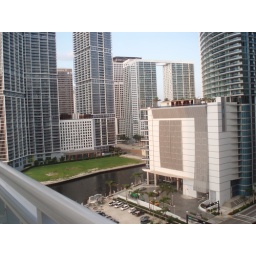
A look at expanding downtown Miami over and across the Miami river from my building where I work.